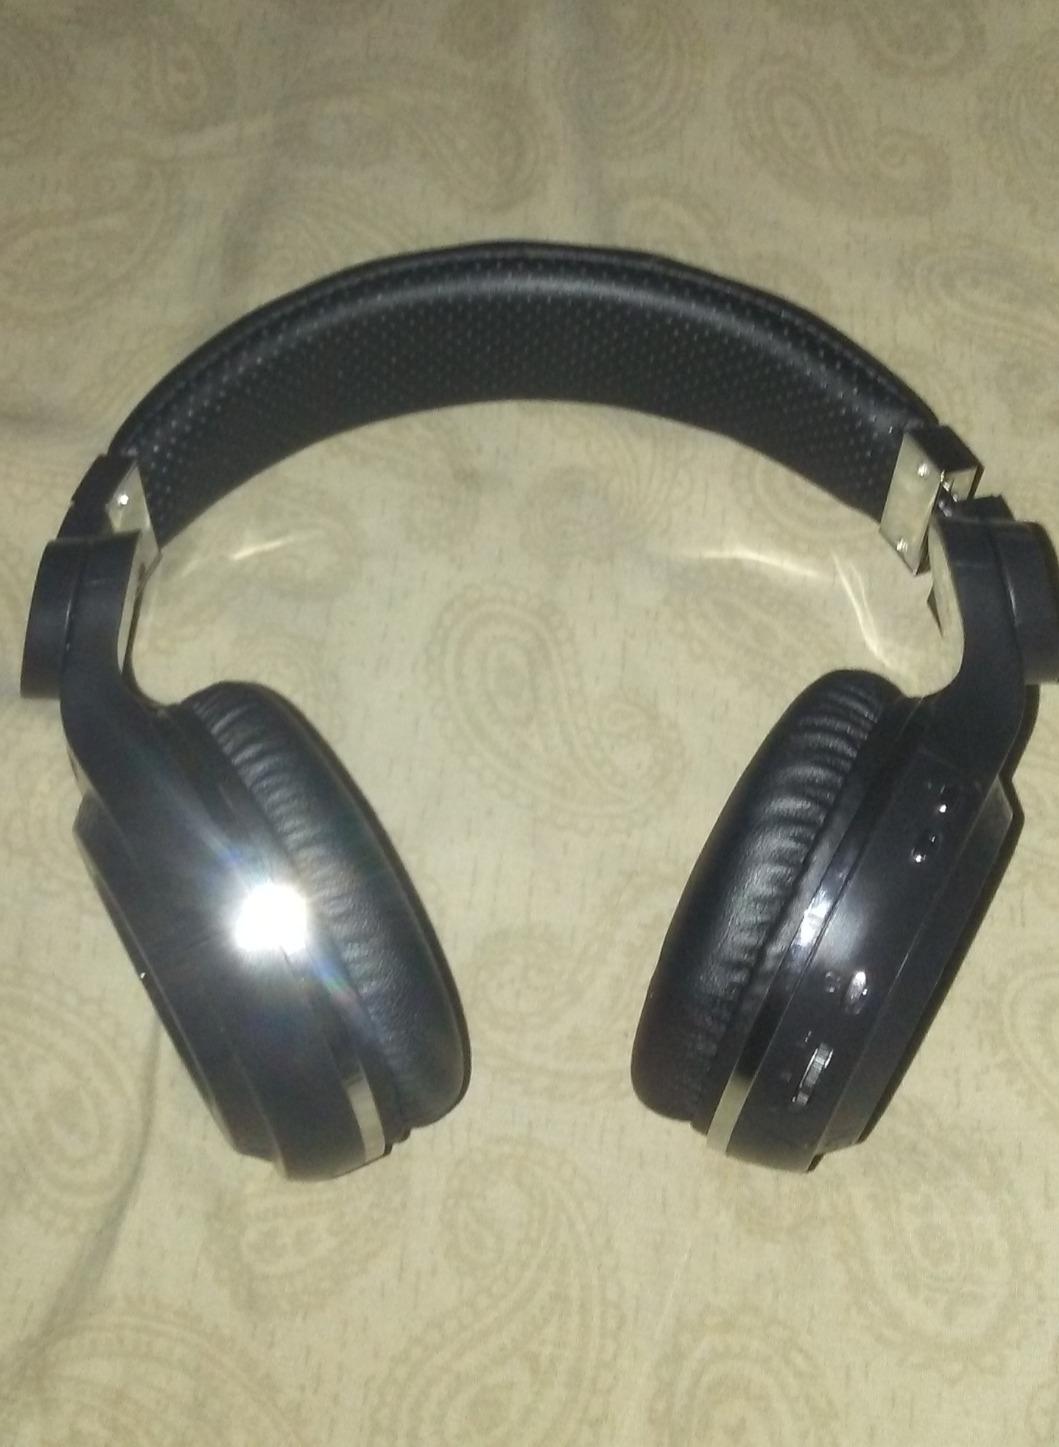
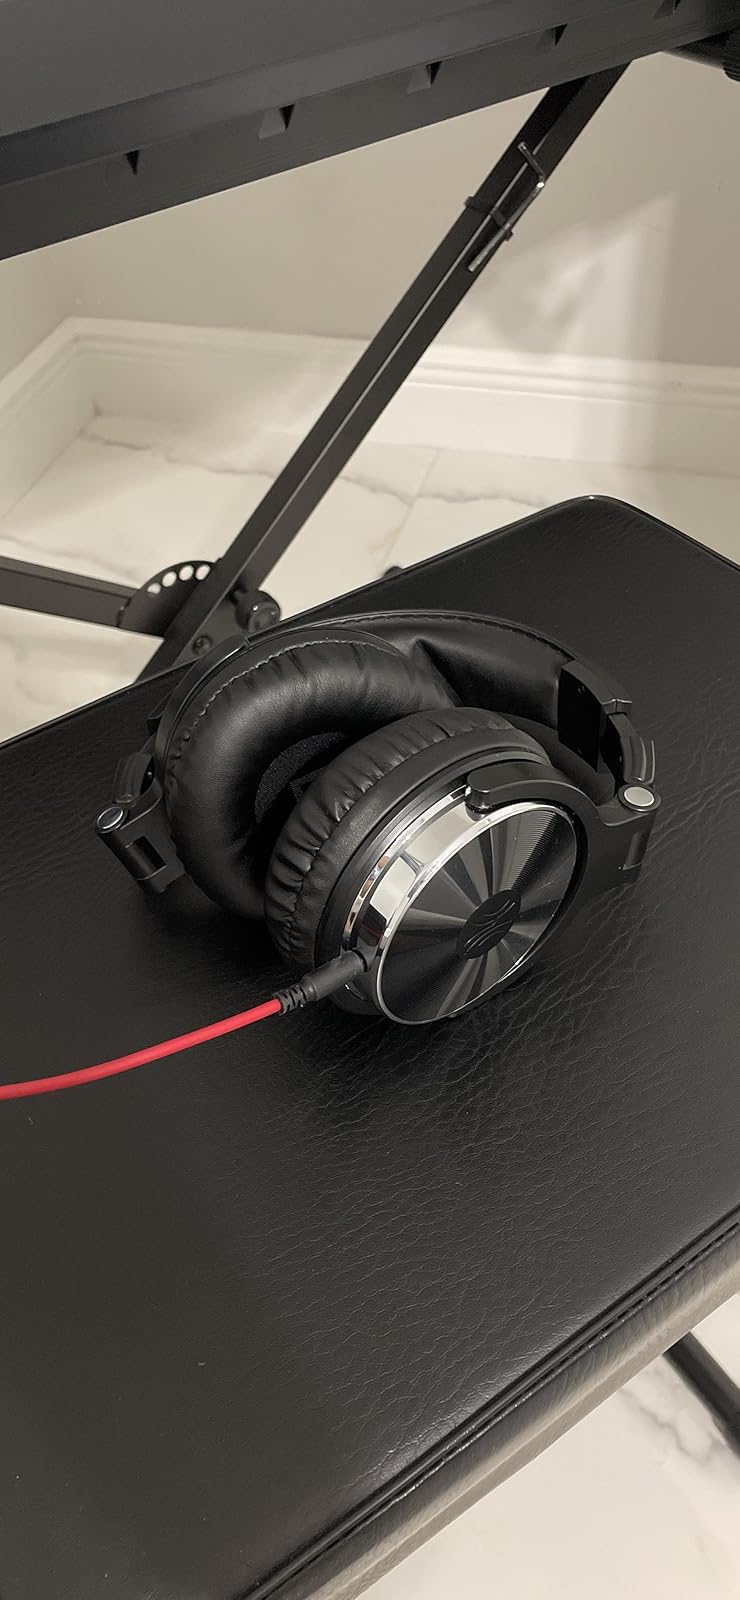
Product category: headphones
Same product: no